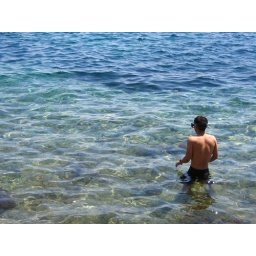
The waters around Korcula are beautiful and clear despite the boat traffic and large ferry boats.